Dominion 6.9 in Osaka-jo Hall (2018)

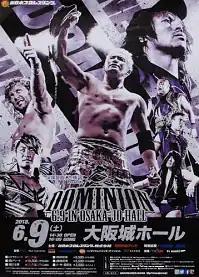
Promotional poster for the event, featuring various NJPW wrestlers

Dominion 6.9 in Osaka-jo Hall was a professional wrestling event promoted by New Japan Pro-Wrestling (NJPW). The event took place on June 9, 2018, at the Osaka-jō Hall, in Osaka. It is the tenth event under the Dominion name and the fourth in a row to take place at the Osaka-jō Hall.